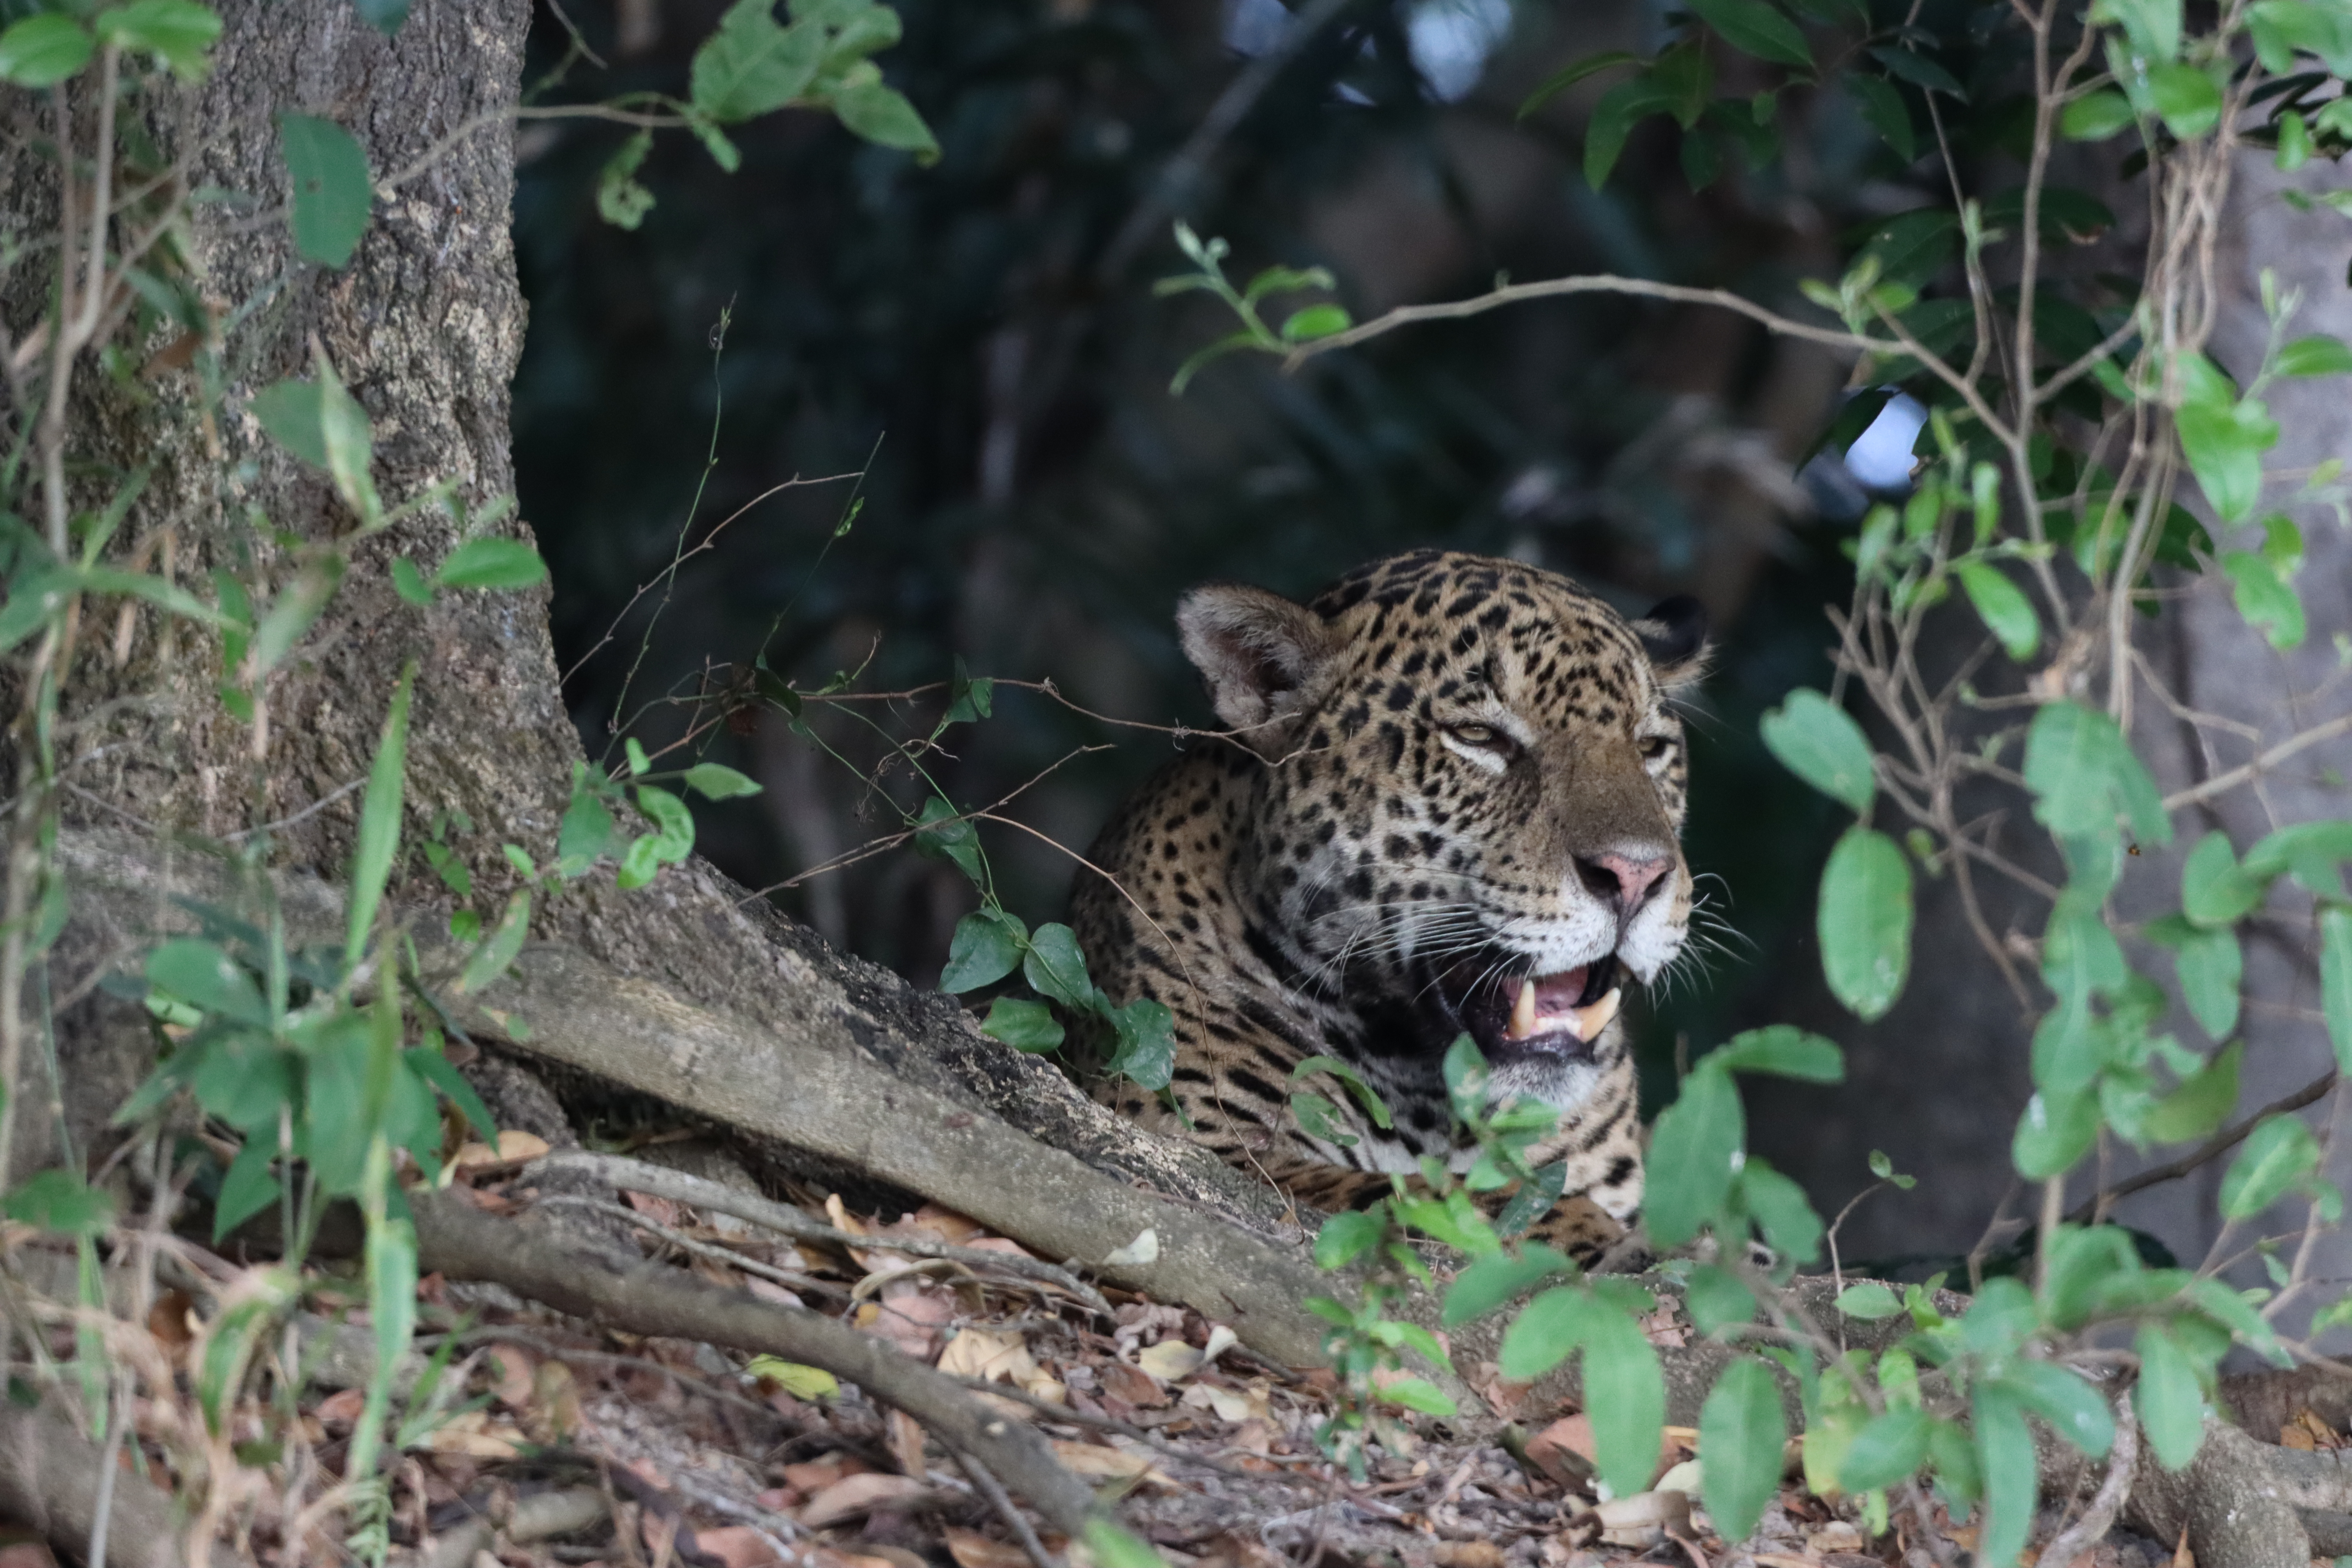
Jaguar: Bagua